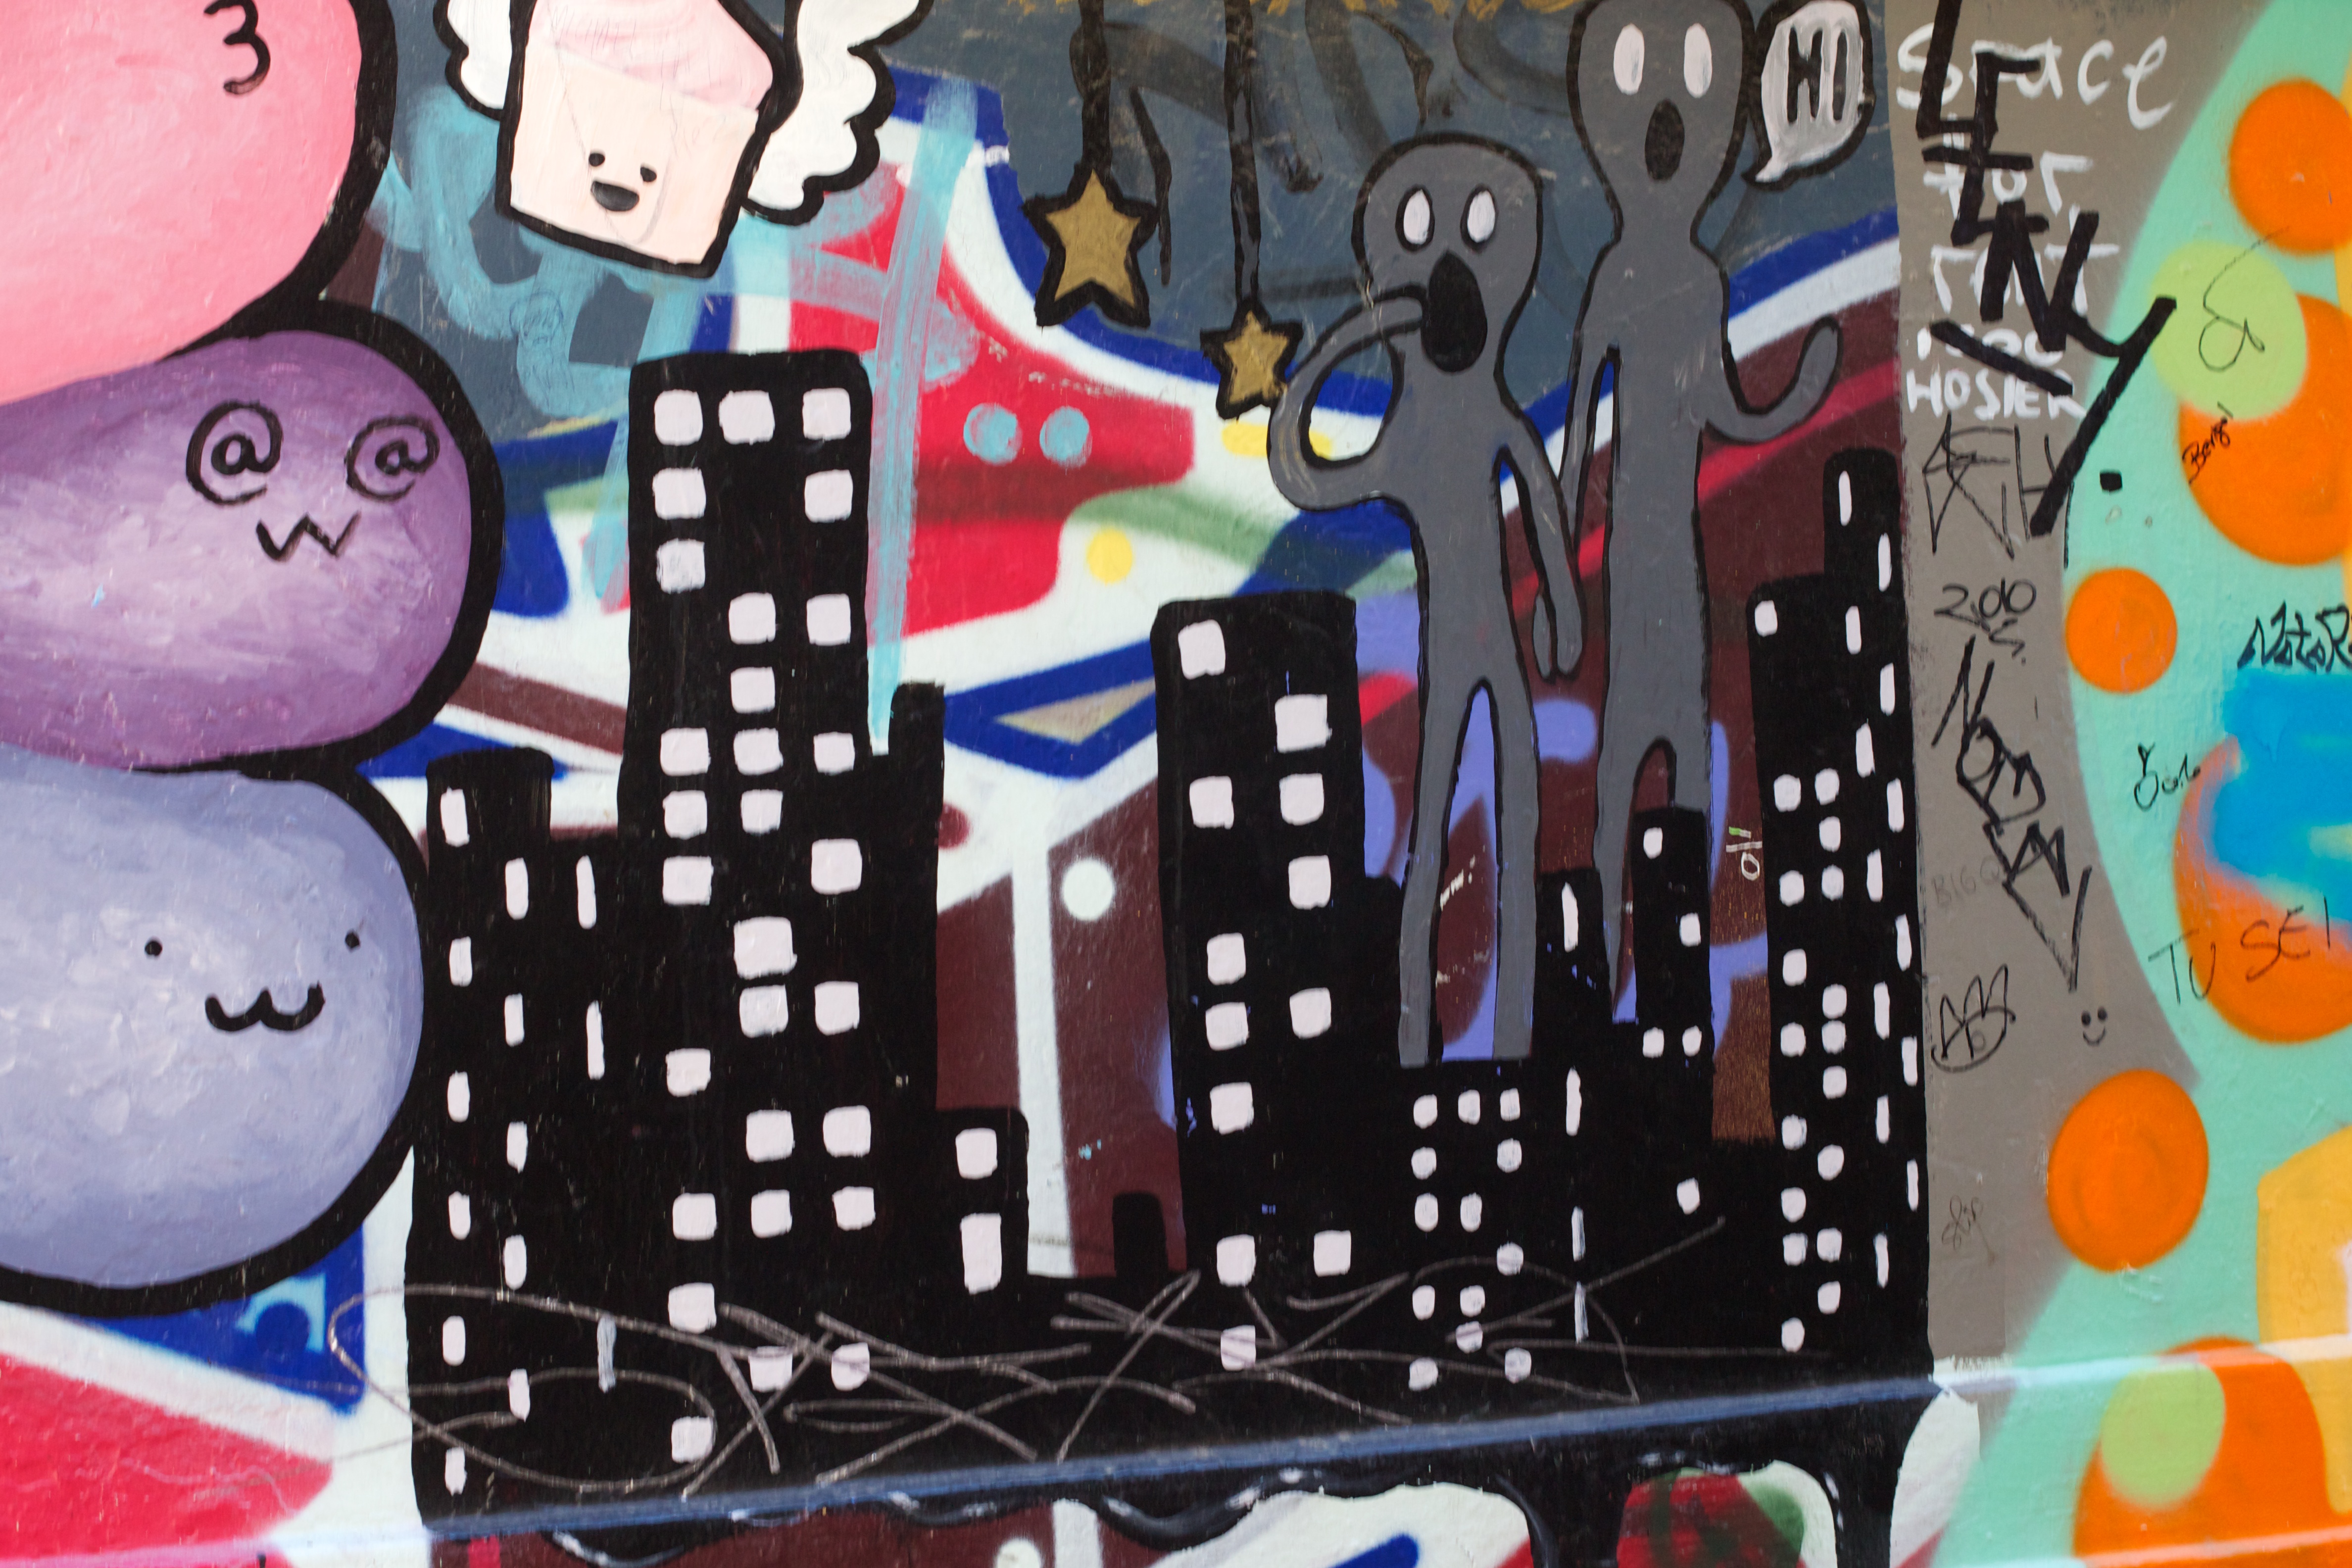
art, illustration, auodyssey, child art